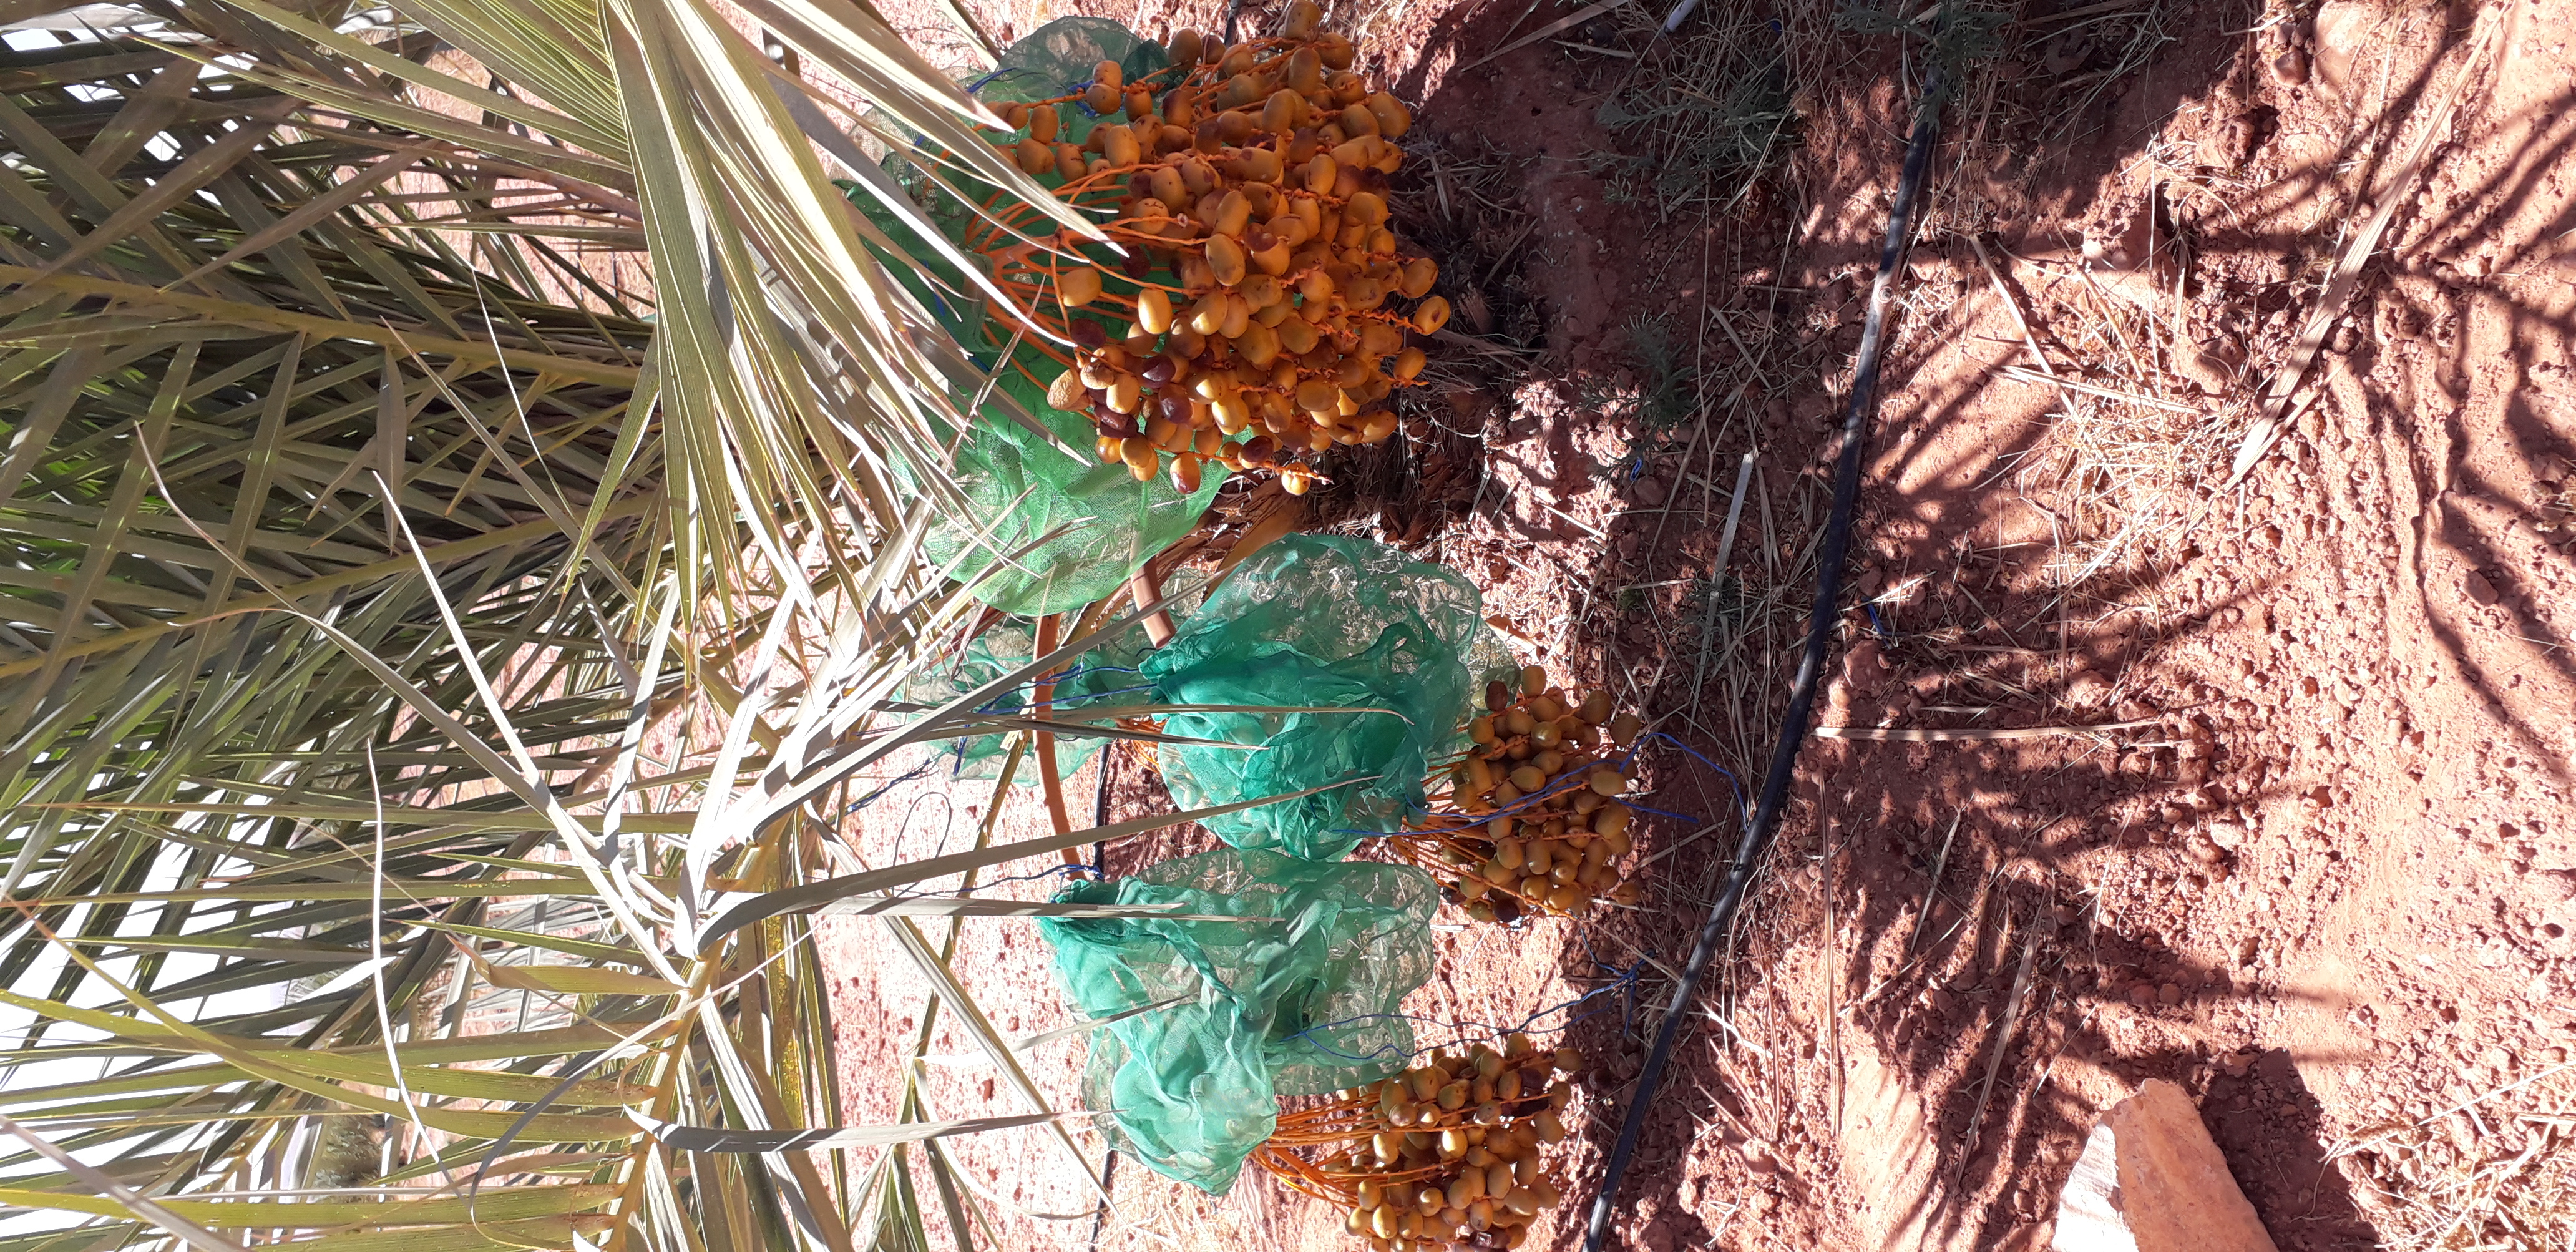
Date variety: Boufagous